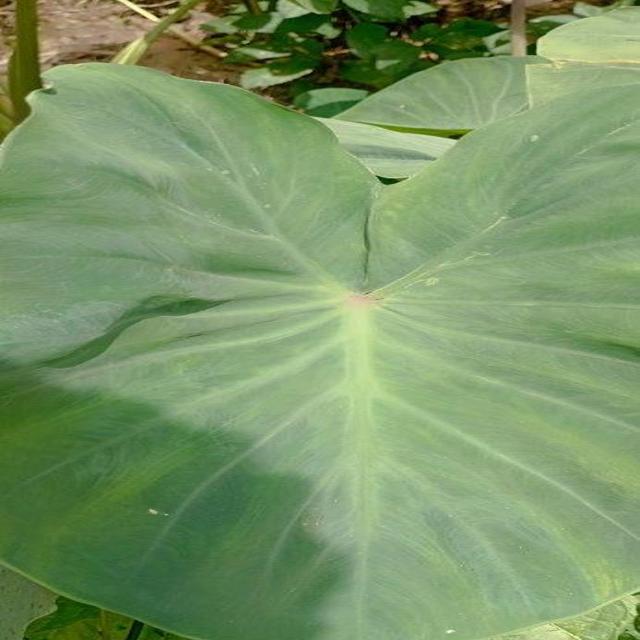
Label: Healthy